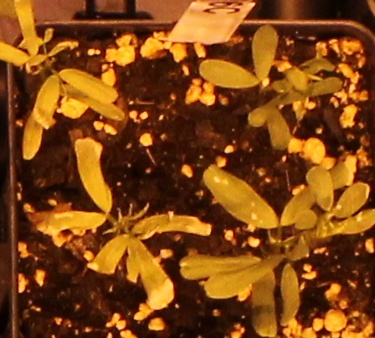
Label: Lentil